Kan Singh Parihar

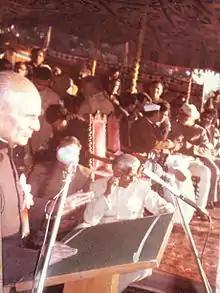
Shri Kan Singh Parihar addressing the "All Rajasthan Kishan Sammelan" in 1973 at Jodhpur. L to R Shri Haridev Joshi (CM Rajasthan), Shri Swaran Singh (Central Minister) and Shri Gaj Singh (Maharaja of Marwar). Shri Poonam Chand Vishnoi and Shri Mathura Das Mathur also sitting on stage.

In year 1936, he joined the bar at Jodhpur and joined a law practice with Sardar Shri Amolak Singh, a senior criminal lawyer. At the age of 23 he was the first lawyer from the all Kisan community of Marwar. In early 1938 he established his legal practice in Nagaur, Rajasthan. After practising successfully at Nagaur for seven years, he joined Marwar State Judicial Service in 1944 as Hakim (Judge). Subsequently, he was appointed as Legal Remembrancer in the Marwar State's Law Department at Jodhpur. While working on this position he drafted Marwar Tenancy Act. 1949 and Marwar Land Revenue Act. 1949. The Acts declared all tenants in cultivatory possession as Khatedars (Land owners).